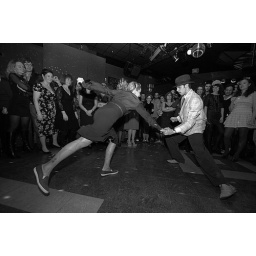
rock around the clock